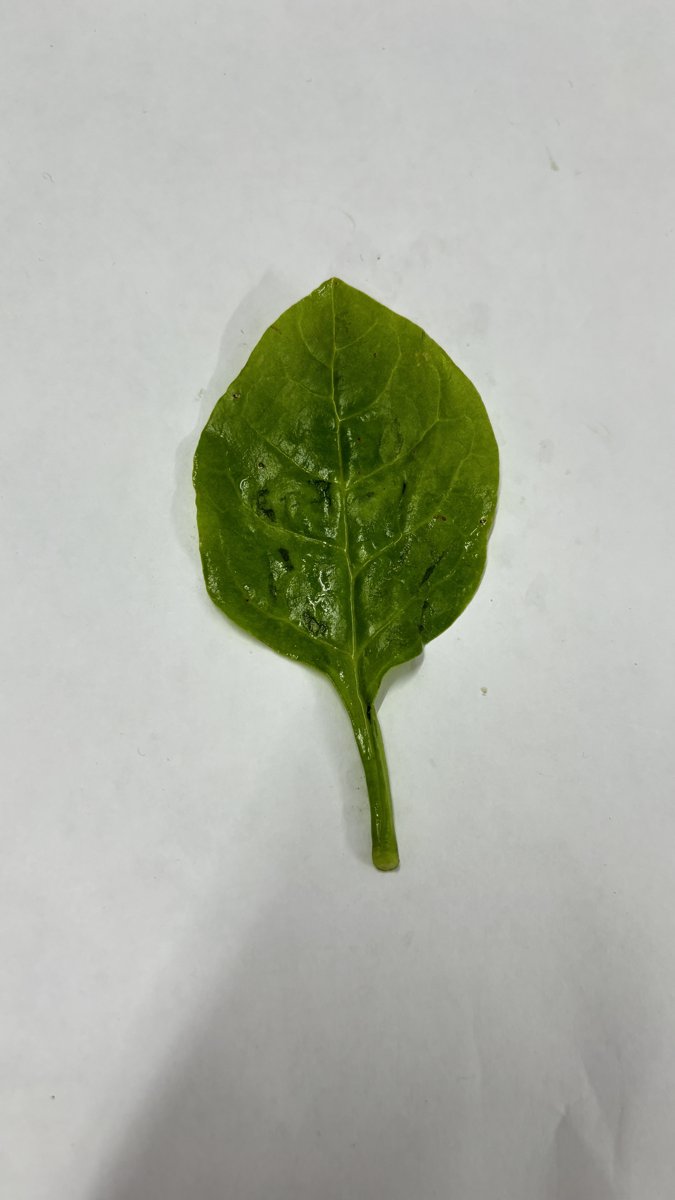
Label: Healthy-Leaf